Carcinosomatidae

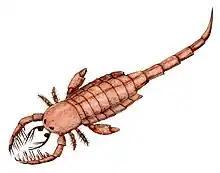
Mixopterids, such as "Mixopterus" (pictured), were the closest relatives of the carcinosomatids

The carcinosomatids are classified as part of the superfamily Carcinosomatoidea, within the infraorder Diploperculata. The Carcinosomatoidea also contains the families Mixopteridae and Megalograptidae. Carcinosomatidae was previously, from 1989 to the early 2000s, grouped with the family Hughmilleriidae in the superfamily 'Hughmillerioidea', on account of the spined limbs and all limbs, with the exception of the swimming paddles, being of a consistent type. The Hughmilleriidae is today regarded as basal members of the superfamily Pterygotioidea.